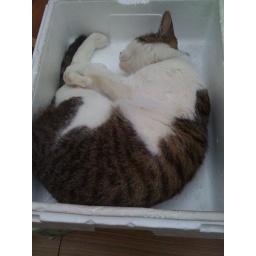
he is sleeping in the box